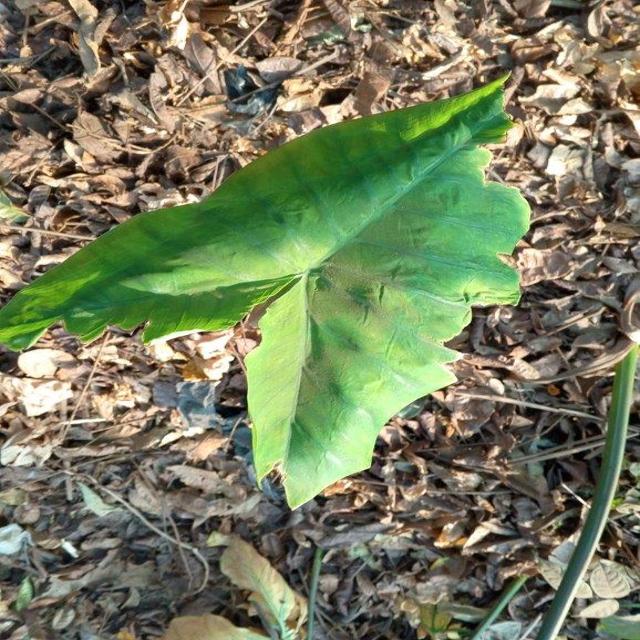
Label: Healthy